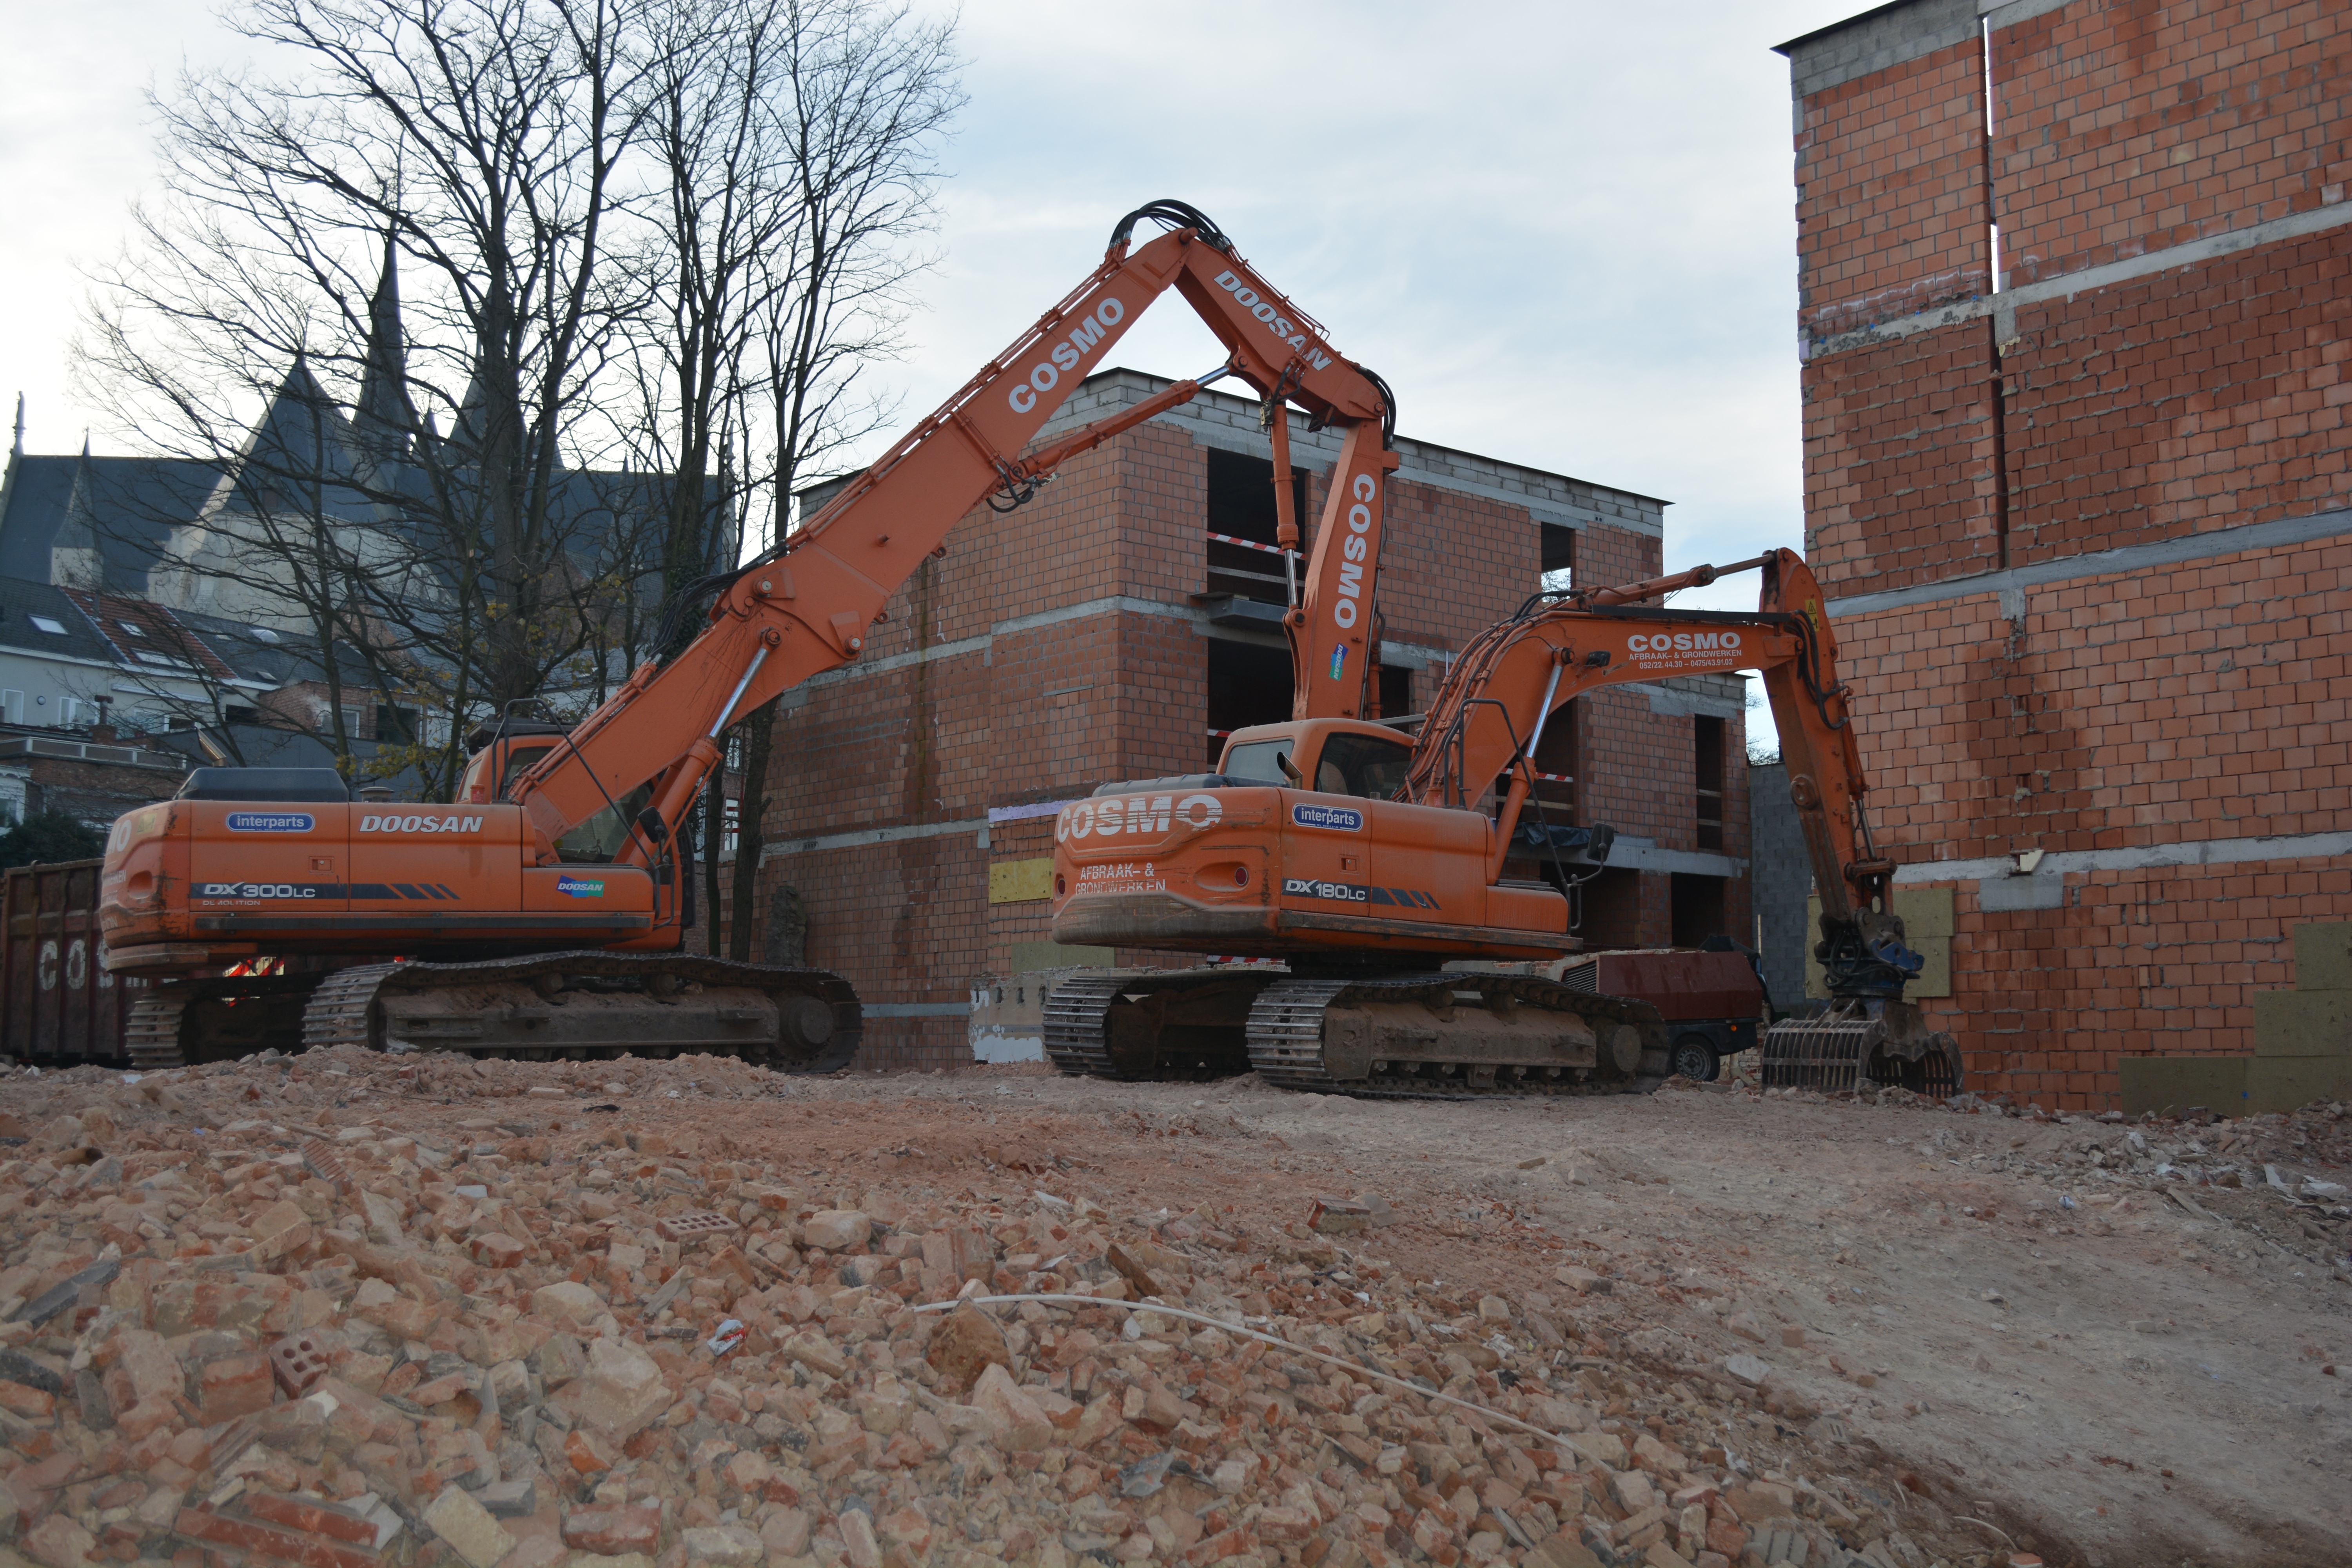
wood, wall, asphalt, orange, construction, soil, structures, gravel, demolition, excavators